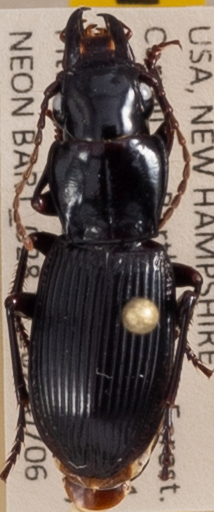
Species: Pterostichus rostratus
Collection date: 2022-07-06
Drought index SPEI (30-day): -1.376
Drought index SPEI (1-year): -0.692
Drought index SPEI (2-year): -1.28